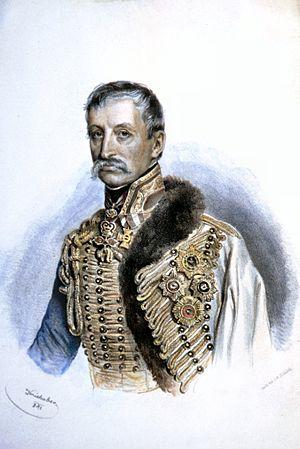
Ferdinand Charles Joseph Victor d'Autriche-Este est un archiduc d'Autriche. Il fut Feldmarschall pendant les Guerres napoléoniennes et gouverneur général de Galicie et de Transylvanie.